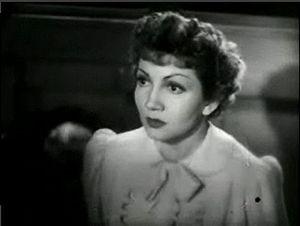
Le monde est merveilleux est un film américain de W. S. Van Dyke sorti en 1939.